The Uninvited (2003 film)

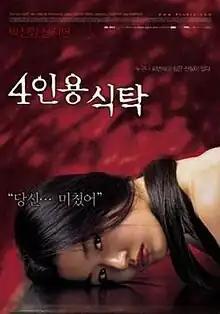
Theatrical release poster

The Uninvited, also known as A Table for Four, is a 2003 South Korean psychological horror film directed by Lee Soo-yeon. It follows Kang Jung-won (Park Shin-yang), an interior designer who begins seeing ghosts and teams up with narcoleptic Jung-yeon (Jun Ji-hyun) to uncover the reason behind their shared ability. The film was released on August 8, 2003.